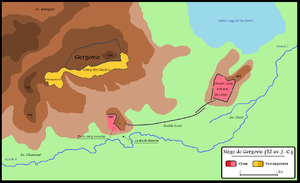
La guerre des Gaules est une série de campagnes militaires menées par le proconsul romain Jules César contre plusieurs tribus gauloises. La guerre de Rome contre ces tribus dure de 58 à 51-50 av. J.-C., et aboutit à la décisive bataille d'Alésia en 52 av. J.-C., qui mène à l'expansion de la République romaine sur l'ensemble de la Gaule.
Le siège de Gergovie, en 52 av. J.-C., est une des batailles principales de la Guerre des Gaules. Elle vit les forces gauloises rassemblées sous la conduite de Vercingétorix repousser victorieusement les assauts des légions romaines de Jules César, qui assiégeaient l'oppidum de Gergovie, à proximité de la cité arverne de Nemossos.